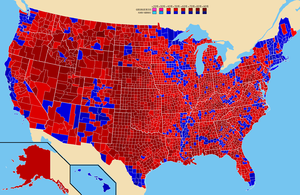
L'élection présidentielle américaine de 2004 se déroule le 2 novembre. Elle est la 55ᵉ élection présidentielle américaine et voit la victoire du président sortant, George W. Bush, nominé par le Parti républicain pour la seconde fois, face au sénateur des États-Unis pour le Massachusetts et candidat du Parti démocrate, John Kerry.